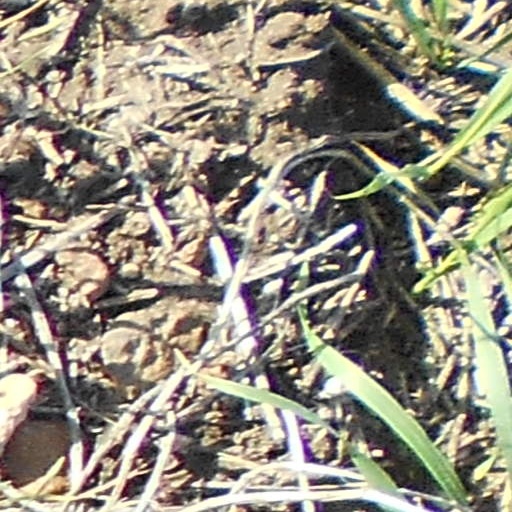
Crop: wheat